Lichtenberg figure

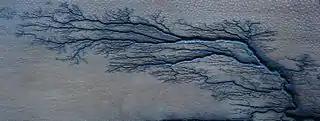
Lichtenberg branching figure in leopardwood.

Lichtenberg figures can also be produced on wood. The types of wood and grain patterns affect the shape of the Lichtenberg figure produced. By applying a coat of electrolytic solution to the surface of the wood, the resistance of the surface drops considerably. Two electrodes are then placed on the wood and a high voltage is passed across them. Current from the electrodes will cause the surface of the wood to heat up until the electrolyte boils and the wooden surface burns. Because the charred surface of the wood is mildly conductive, the surface of the wood will burn in a pattern outwards from the electrodes. Applying fractal burning to wood can be dangerous; it results in deaths every year from electrocution.